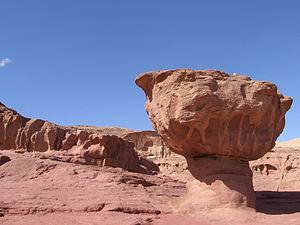
Le parc national de Timna est un parc national du Néguev en Israël, dans une vallée en forme de fer-à-cheval d'une superficie de 60 km², situé à 25 km au nord d'Eilat, au bord de la route 90. La vallée est traversée par l'Israël National Trail, le sentier de randonnée qui court d'un bout à l'autre du pays.